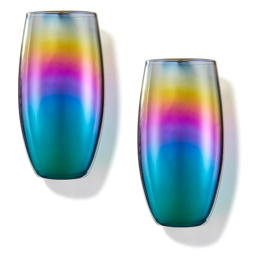
brighten up your kitchen with these multicoloured glasses